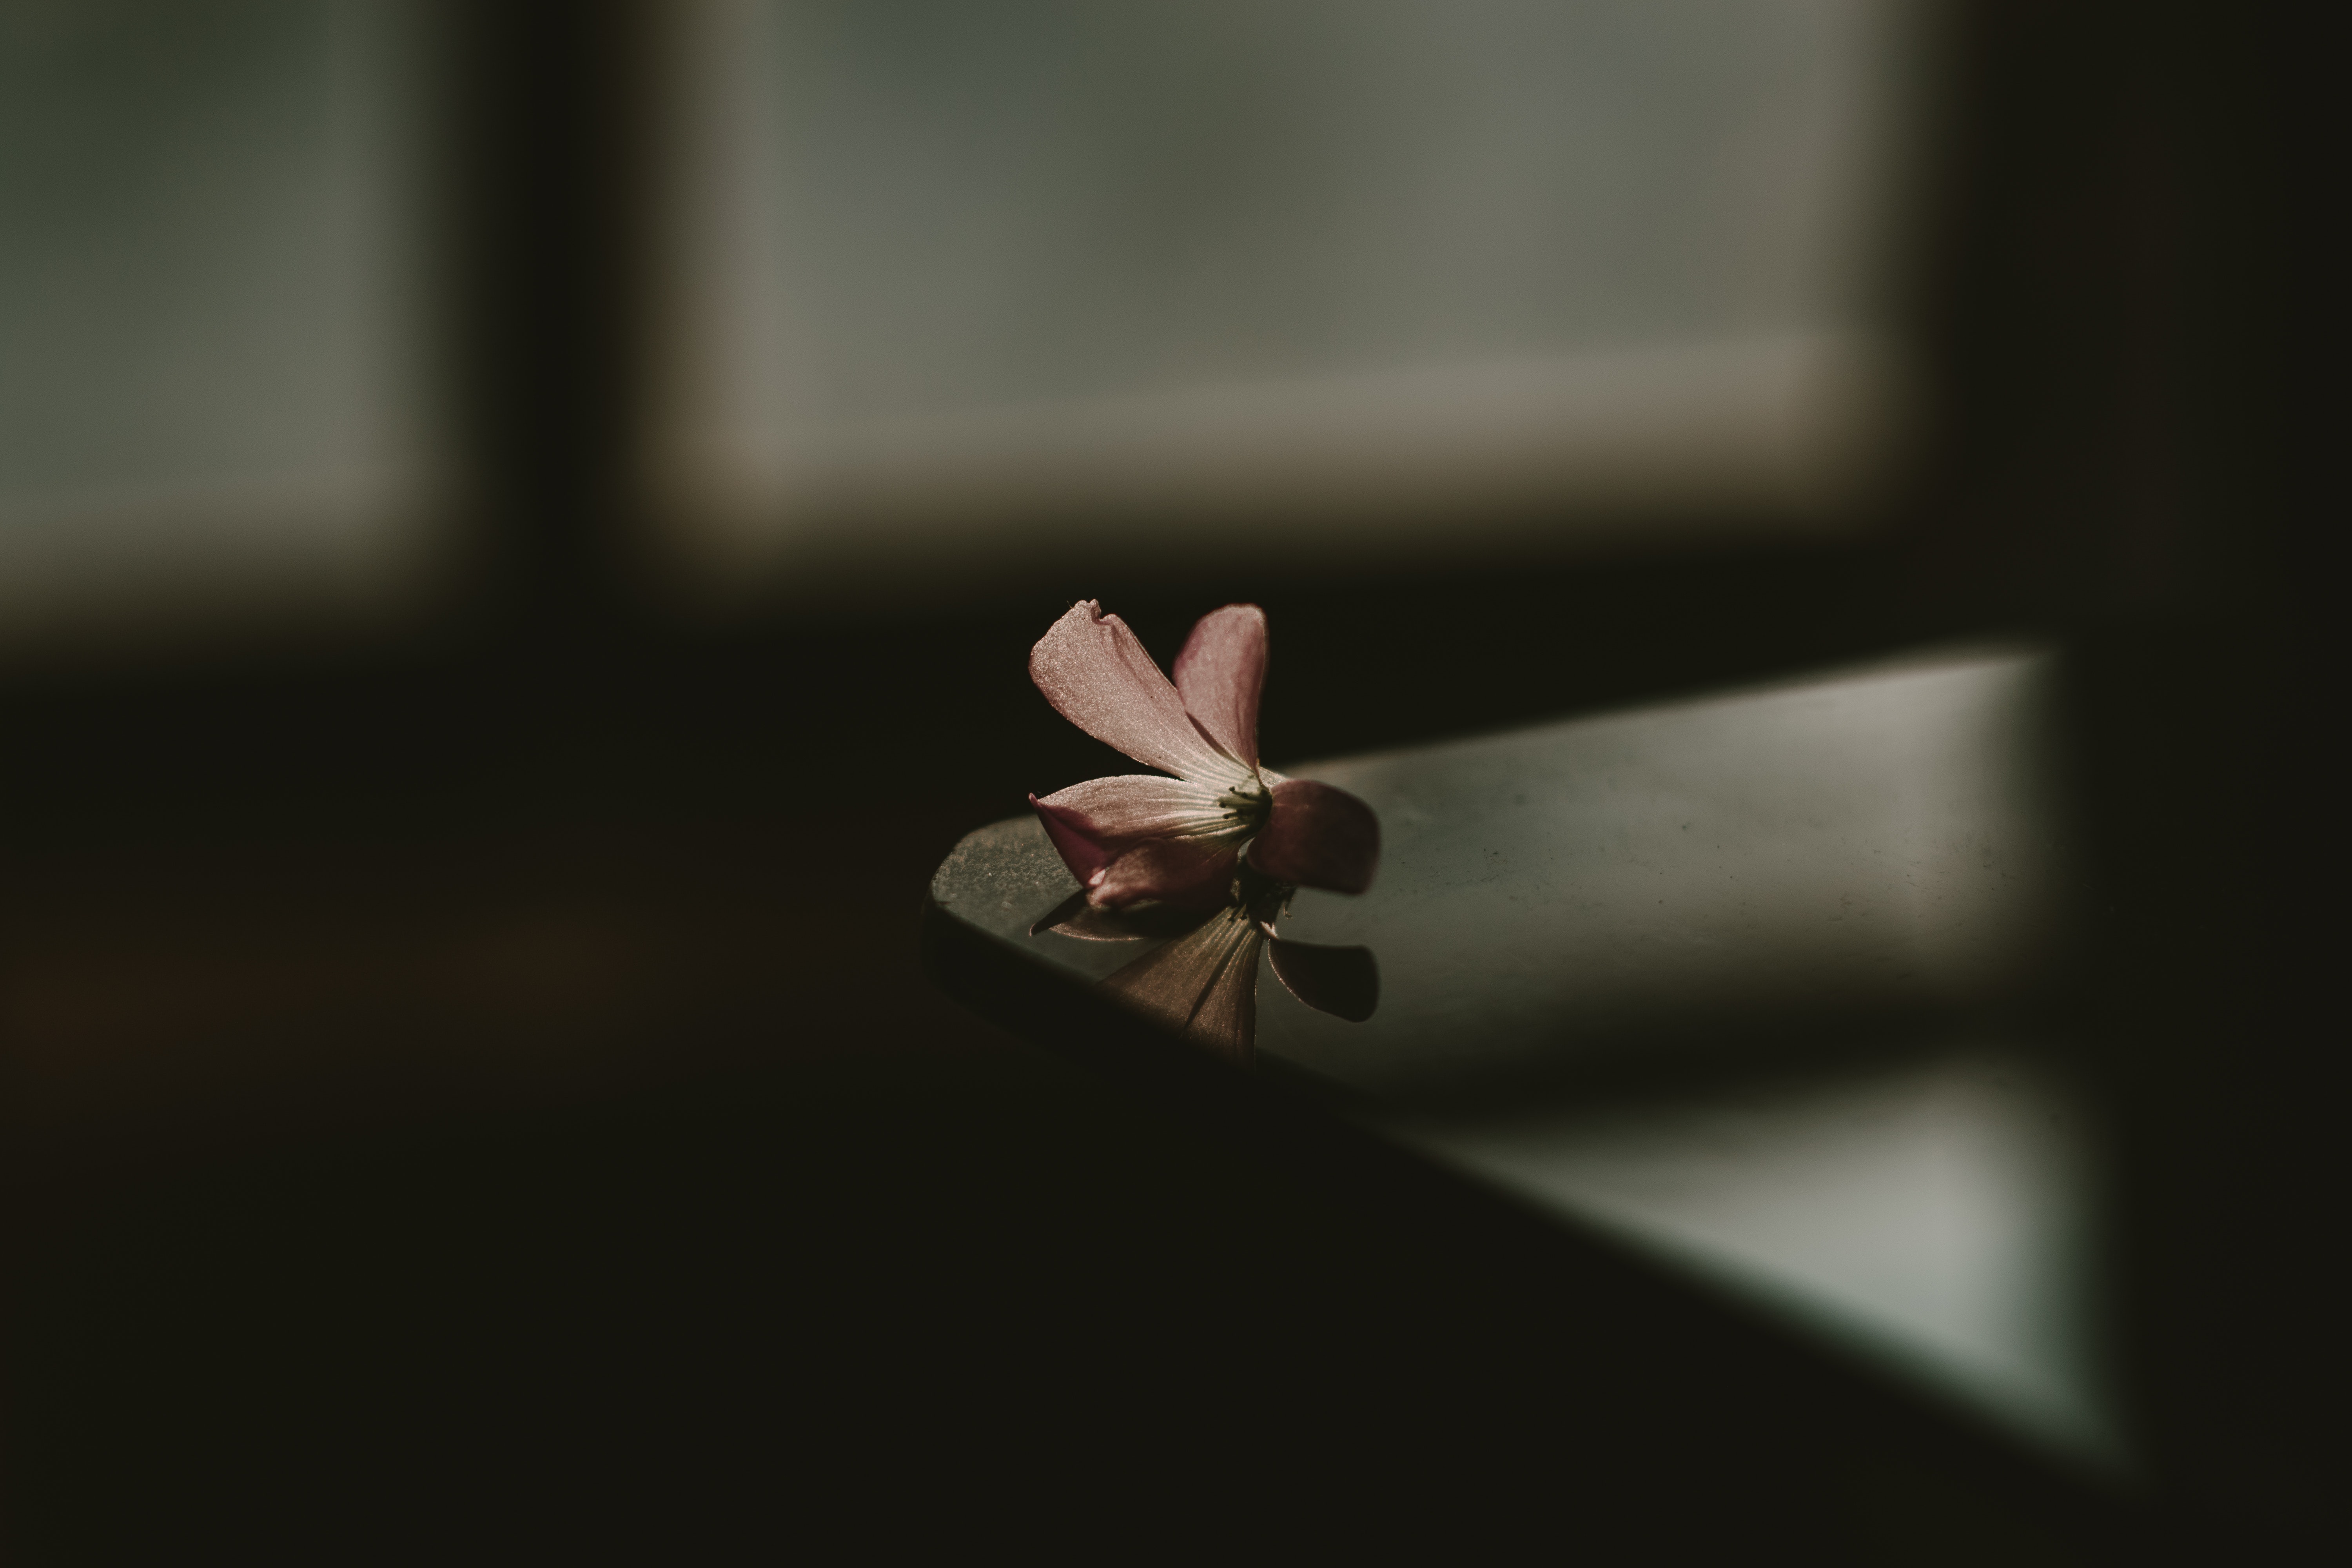
pink, insect, close up, flower, plant, macro photography, organism, membrane winged insect, pest, still life photography, photography, petal